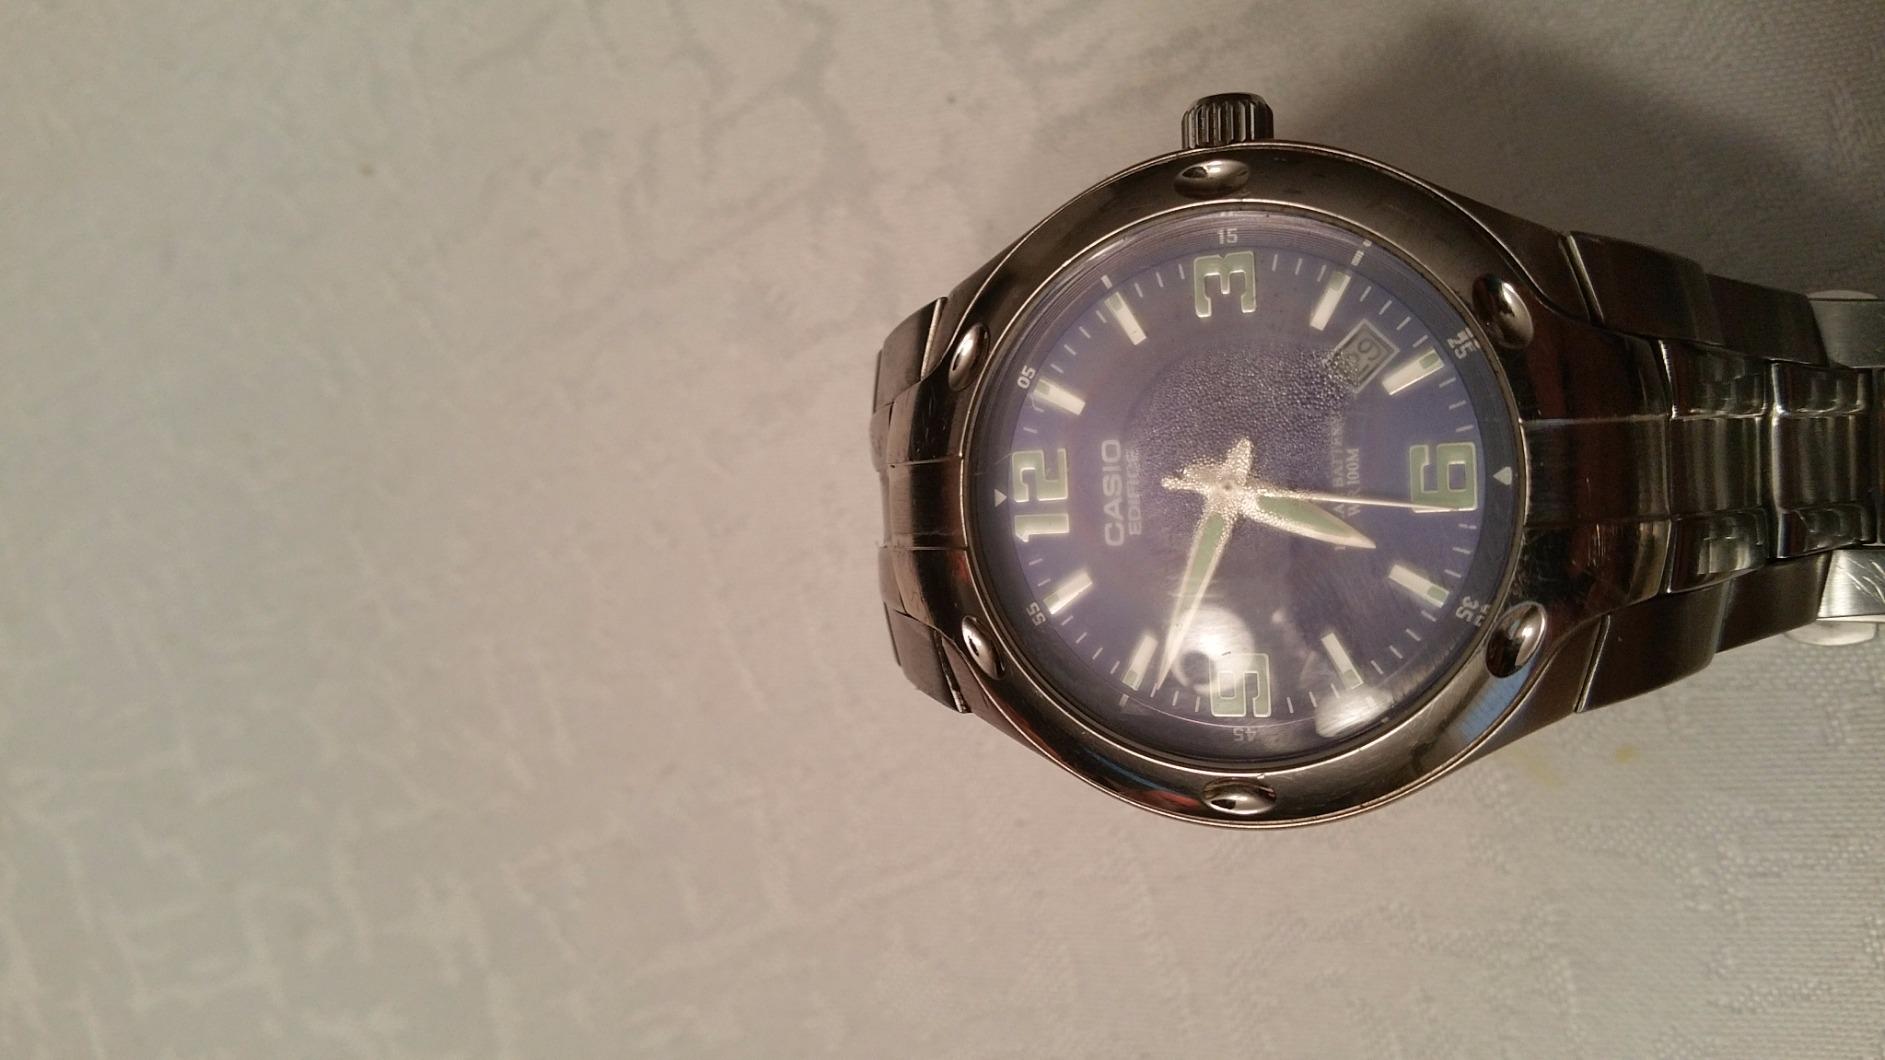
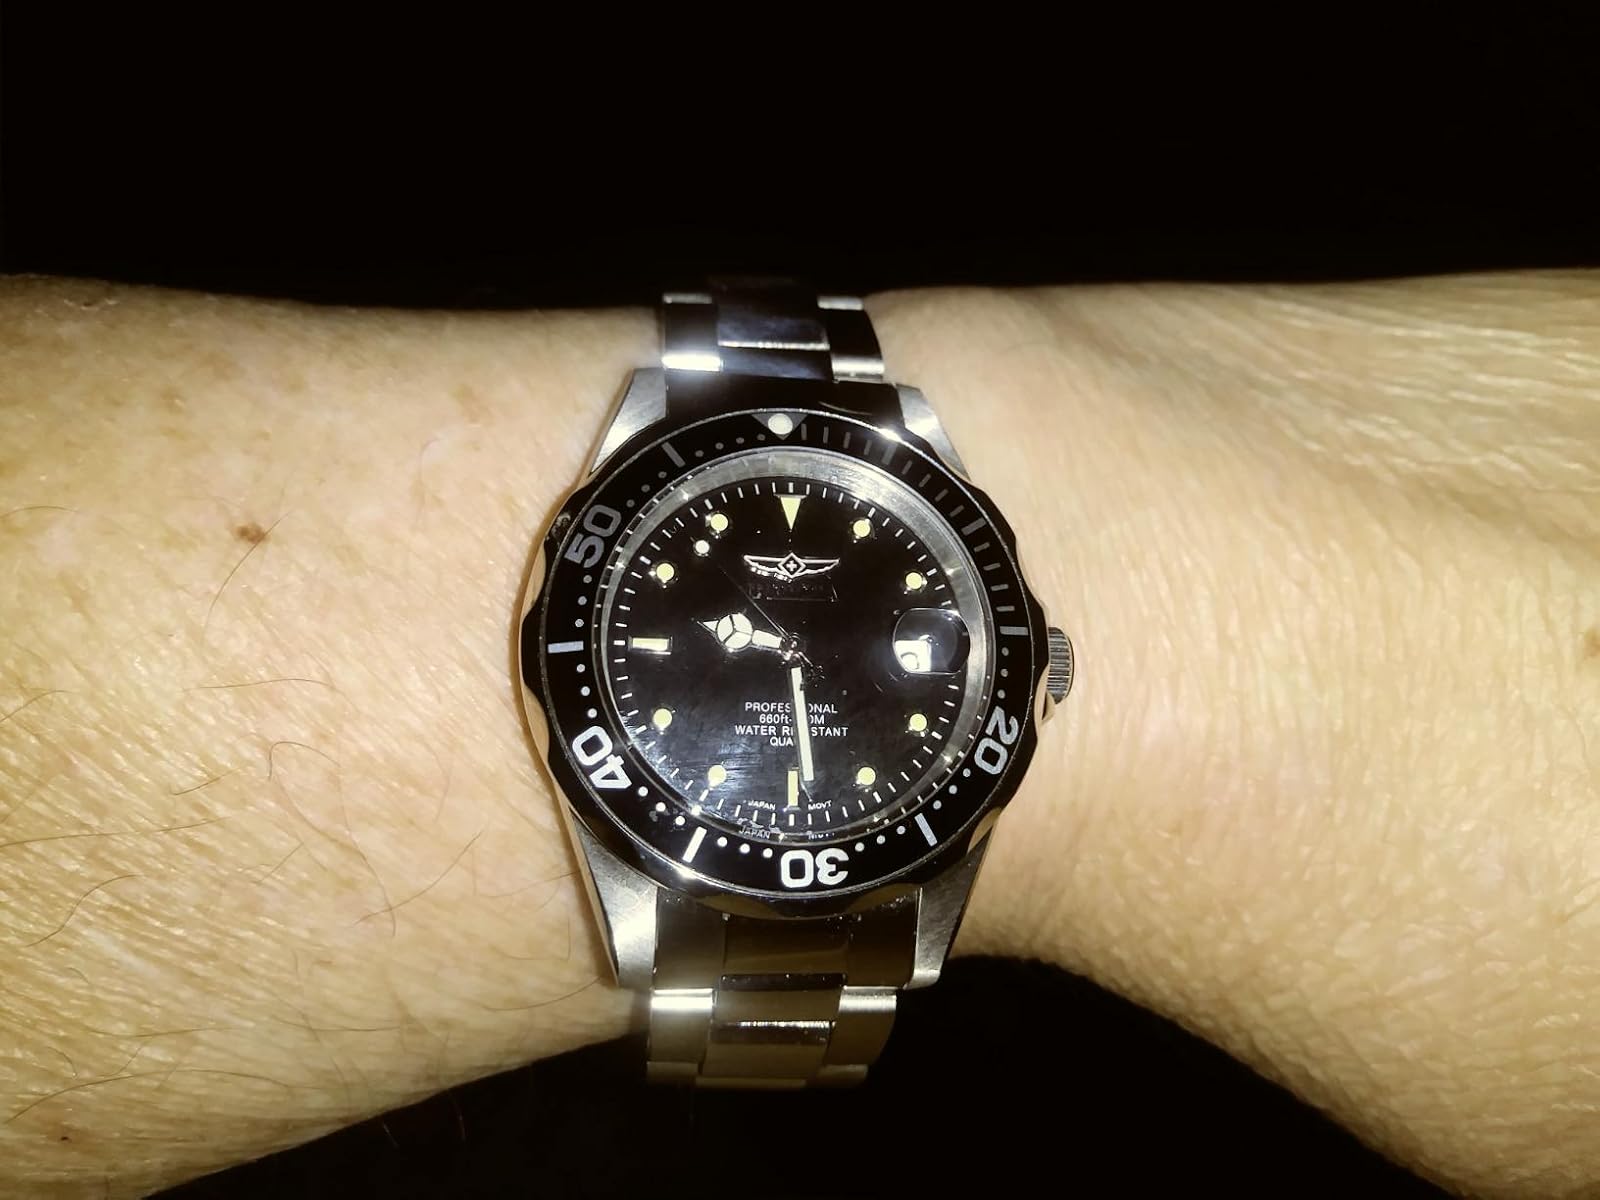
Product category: accessories_watch
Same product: no